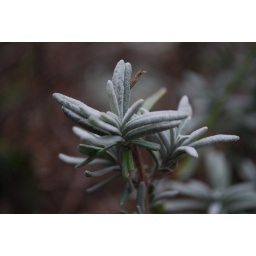
This plant has a fuzzy white texture that makes it look like it's covered in frost.